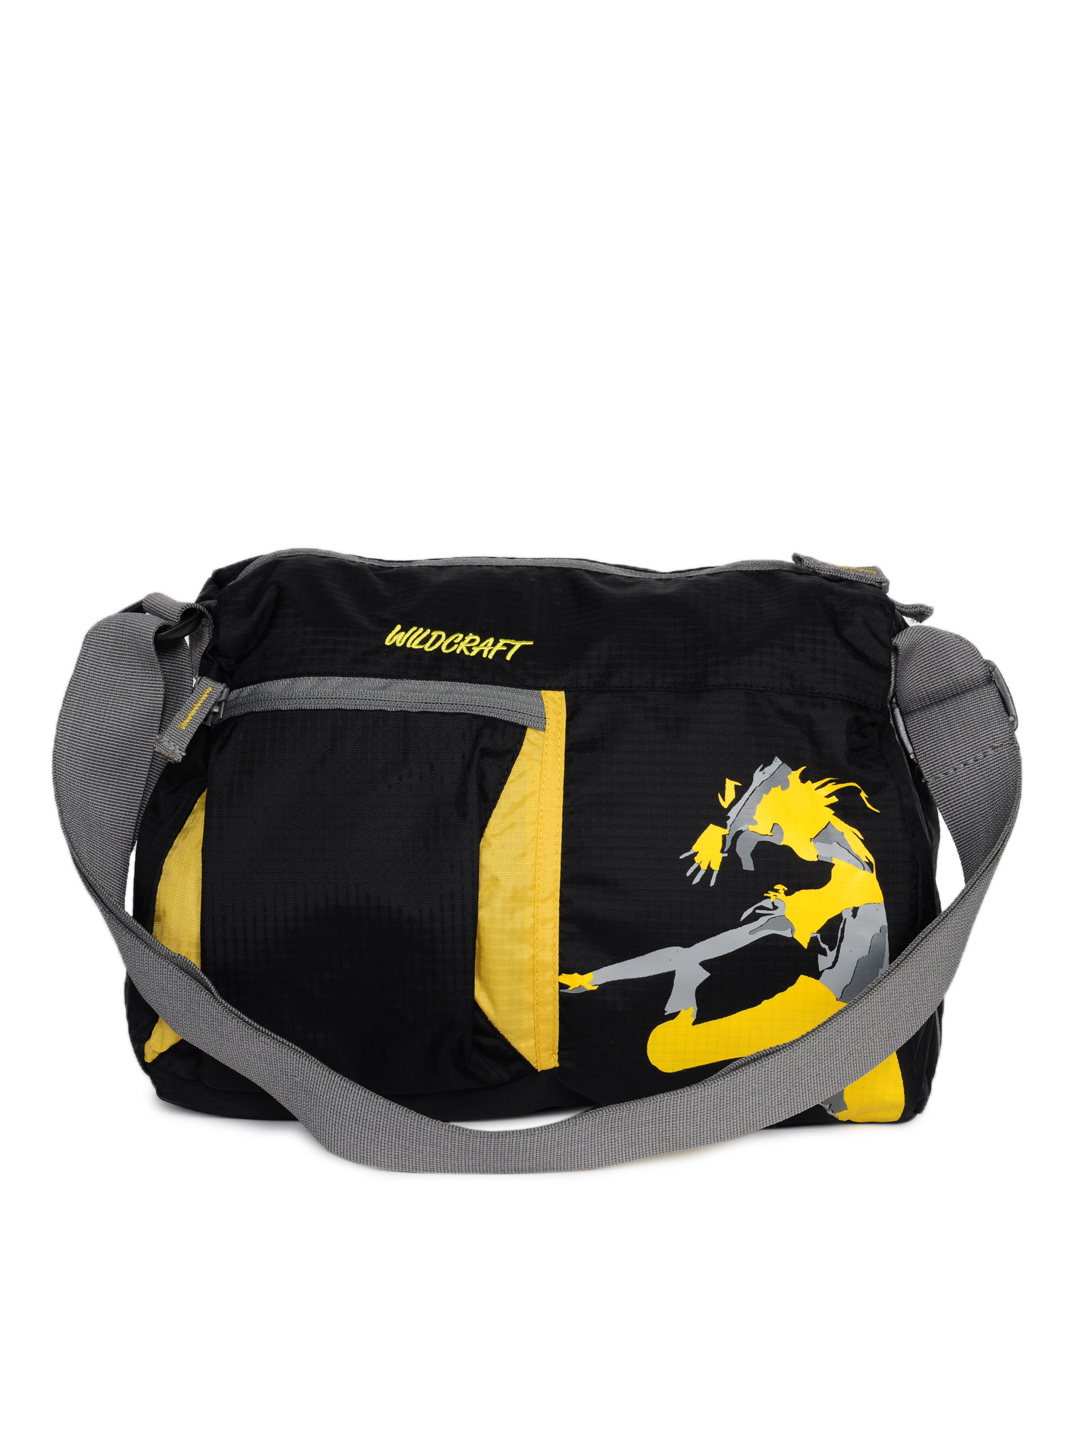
Wildcraft Unisex Graffiti Black & Yellow Sling Bag
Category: Accessories / Bags / Handbags
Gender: Unisex
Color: Black
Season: Summer 2015
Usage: Casual